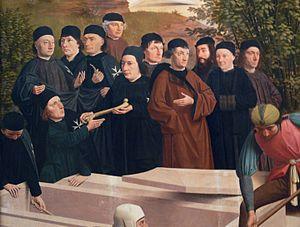
Les reliques sont les restes matériels qu'a ou qu'aurait laissés derrière elle une personne vénérée en mourant : soit des parties de son corps, soit d'autres objets qu'elle a, ou avait, pour certains croyants, sanctifiés par son contact. Le culte des reliques reposant sur le possible transfert de la sacralité du corps saint sur le dévot, leur émiettement multiplie leurs bienfaits puisque chaque parcelle conserve la charge sacrale primitive. La conservation et le culte de dulie relative de ces restes sont une pratique en vigueur dans plusieurs religions. Il en découle des croyances et des pratiques religieuses variées, mais aussi de vifs débats quant à leur authenticité, le commerce ou le culte quasi superstitieux dont elles ont été ou sont encore l'objet, les « détracteurs » des reliques qui pratiquent le scepticisme scientifique n’ayant souvent pas plus d’arguments décisifs pour prouver leur fausseté ou cette superstition que les défenseurs pour prouver leur authenticité, leur virtus ou leur potestas réelles.